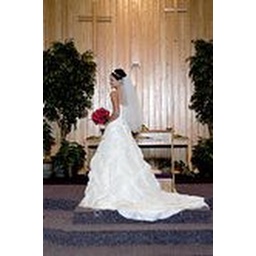
some girl in my dress